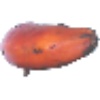
Label: Banana Red 1